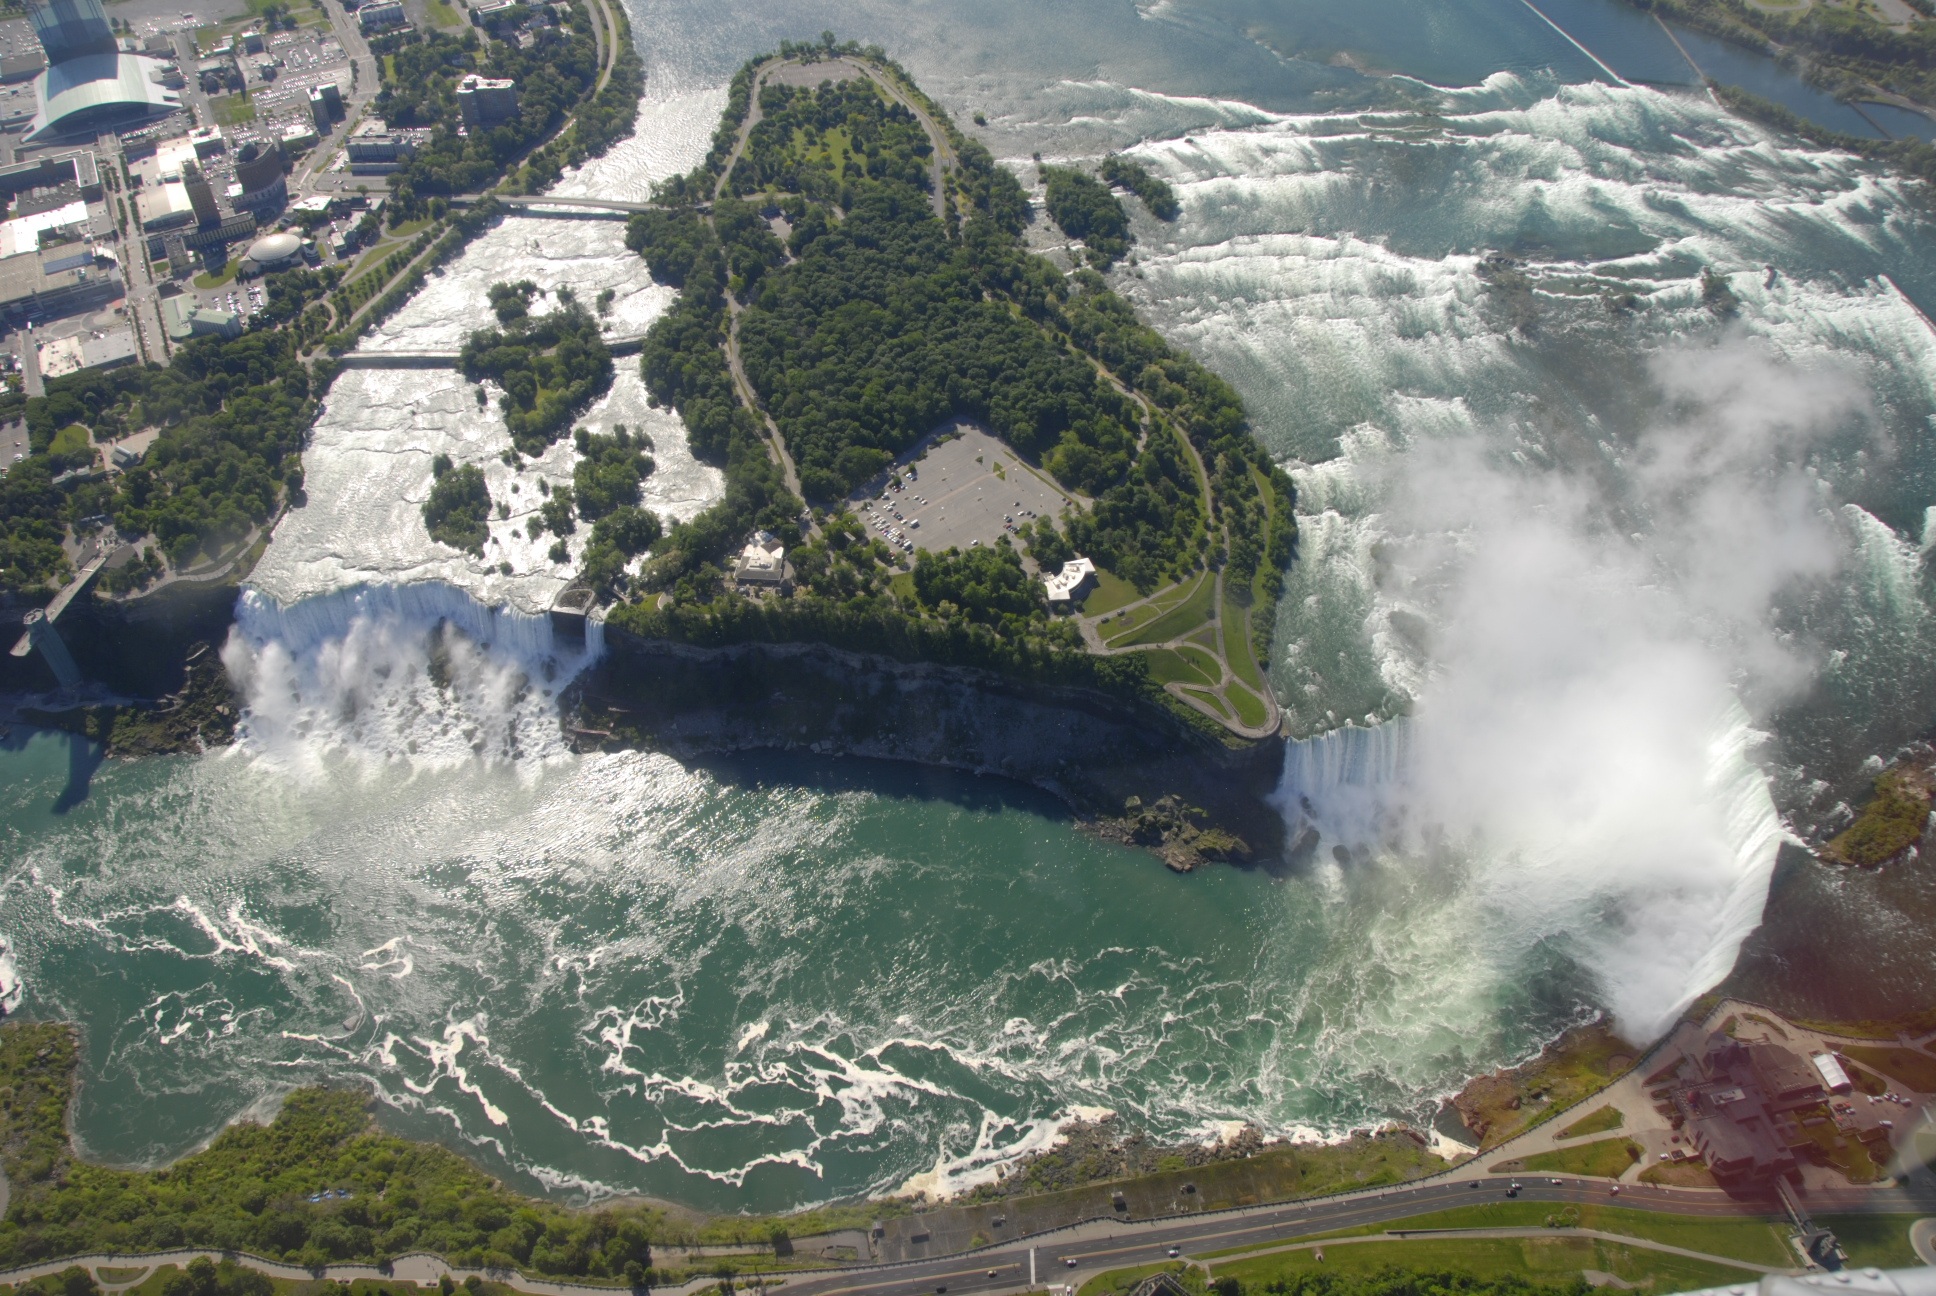
waterfall, river, mountain range, travel, usa, fjord, canada, falls, niagara, water feature, bird's eye view, aerial photography, geological phenomenon